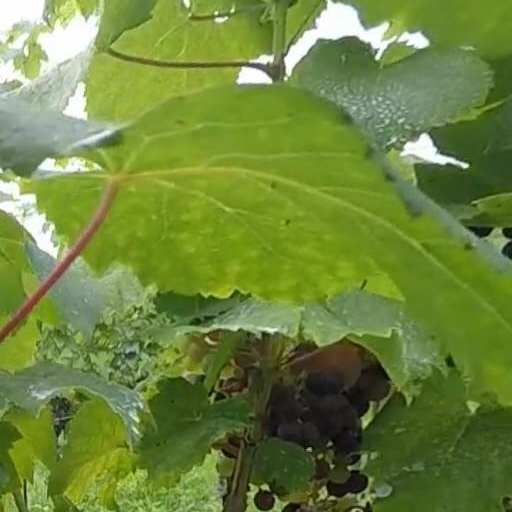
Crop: grape